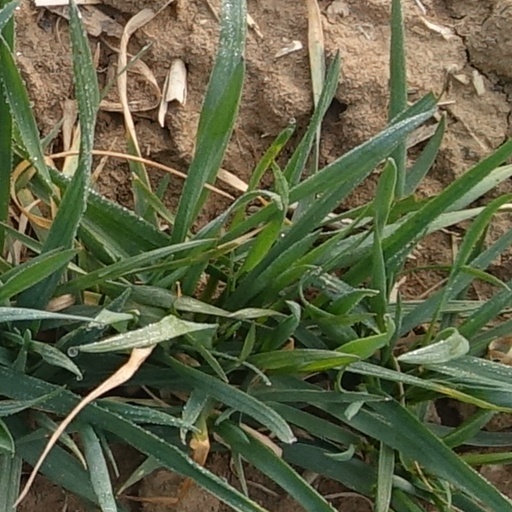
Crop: wheat